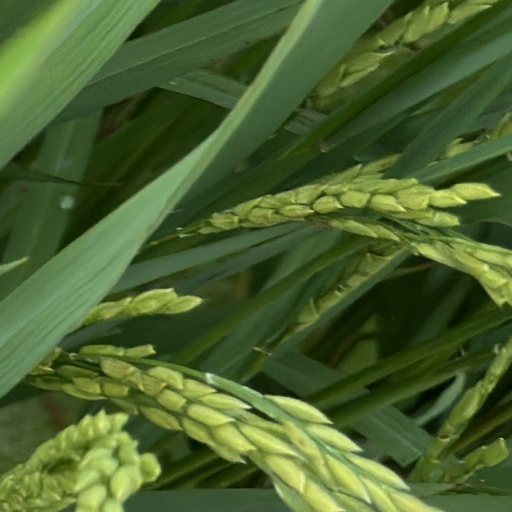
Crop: rice